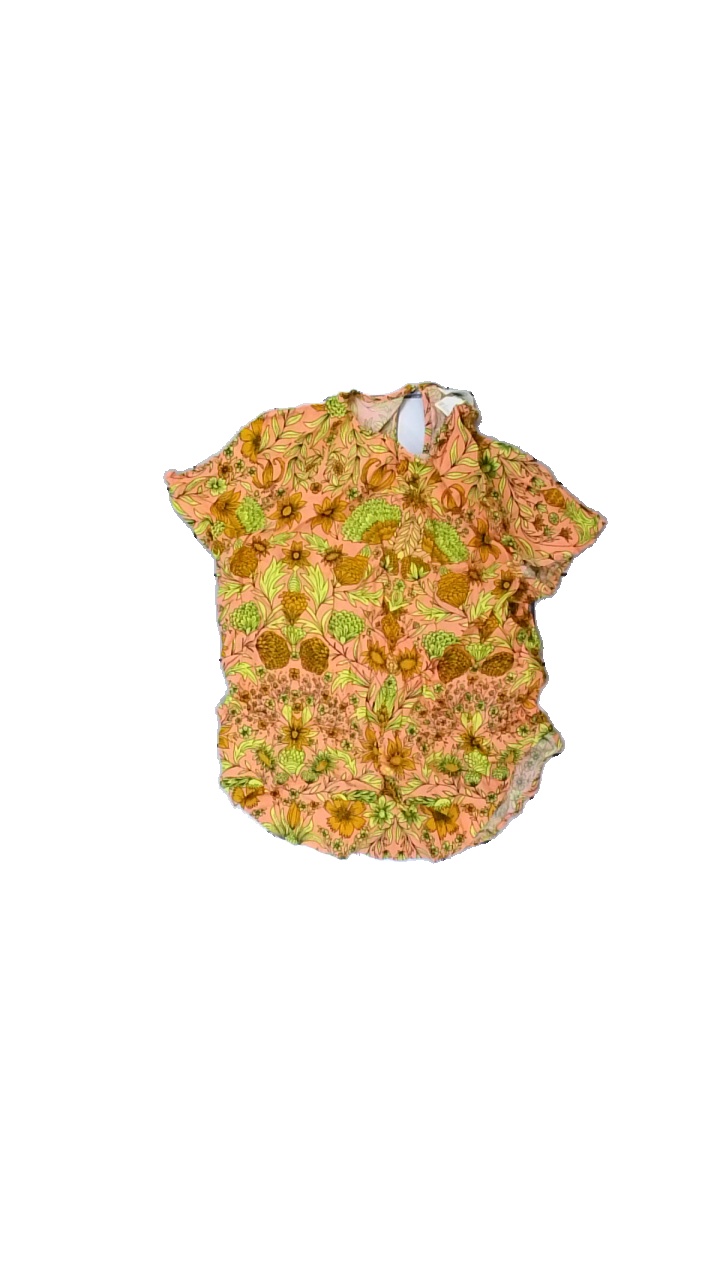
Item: Blouse (Ladies)
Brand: H&m
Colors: Yellow, Orange, Pink, Multicolor
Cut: Regular, C-collar
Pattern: Floral print
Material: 100% viscose
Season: All
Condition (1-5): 3
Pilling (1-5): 4
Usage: Reuse
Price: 50-100